Translation

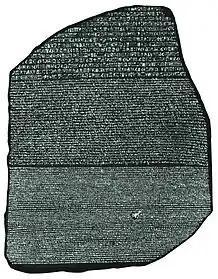
The Rosetta Stone, a symbol of the art of translation

The word for the concept of "translation", in English and some other European languages, stems from the Latin noun , formed from the adverb , "across", and , derived from , the past participle of the verb , to "carry" or "bring". Thus, the Latin noun and its cognate modern derivatives mean the "bringing across" (i.e., the "transferring") of a text from one language to another.